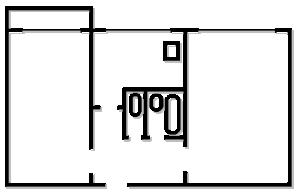
Une Khrouchtchevka est le surnom d'un immeuble d'habitation en brique ou en panneaux de béton de 3 à 5 niveaux. Le modèle est développé en Union soviétique au début des années 1960 et est réutilisé massivement. Il marque le paysage urbain de l'URSS et du monde post-soviétique à partir de ce moment-là.